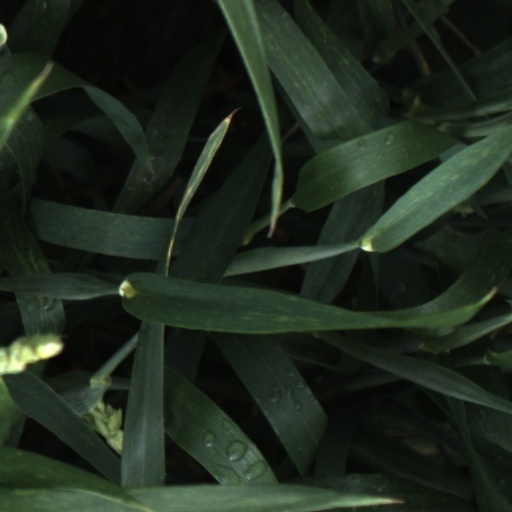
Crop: wheat